Tres Montes Peninsula

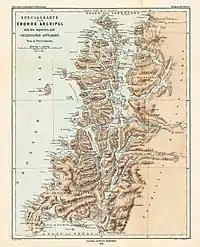
Left down: Península de Taitao, Península de tres Montes, Cabo Tres Montes in a German Map of 1878

The Tres Montes Peninsula (English: "Three Hills Peninsula") is a southwestward projection of Taitao Peninsula which in turn connects to the mainland of Chile by the narrow Isthmus of Ofqui. The peninsula is situated in Aysén del General Carlos Ibáñez del Campo Region close to the Chile Triple Junction of the Nazca, Antarctic and South American plates.